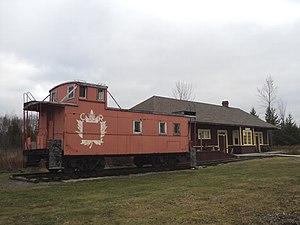
La gare de Sutton West est une gare ferroviaire historique canadienne à Georgina, Ontario.